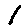
Label: 1